Evelyn Waugh

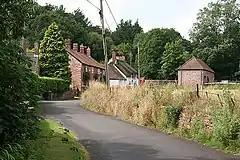
Combe Florey, the village in Somerset to which Waugh and his family moved in 1956

In September 1945, after he was released by the army, he returned to Piers Court with his family (another daughter, Harriet, had been born at Pixton in 1944) but spent much of the next seven years either in London, or travelling. In March 1946, he visited the Nuremberg trials, and later that year, he was in Spain for a celebration of the 400th anniversary of the death of Francisco de Vitoria, said to be the founder of international law. Waugh wrote up his experiences of the frustrations of postwar European travel in a novella, "Scott-King's Modern Europe". In February 1947, he made the first of several trips to the United States, in the first instance to discuss filming of "Brideshead". The project collapsed, but Waugh used his time in Hollywood to visit the Forest Lawn cemetery, which provided the basis for his satire of American perspectives on death, "The Loved One" (1948). In 1951 he visited the Holy Land with his future biographer, Christopher Sykes, and in 1953, he travelled to Goa to witness the final exhibition before burial of the remains of the 16th-century Jesuit missionary-priest Francis Xavier.